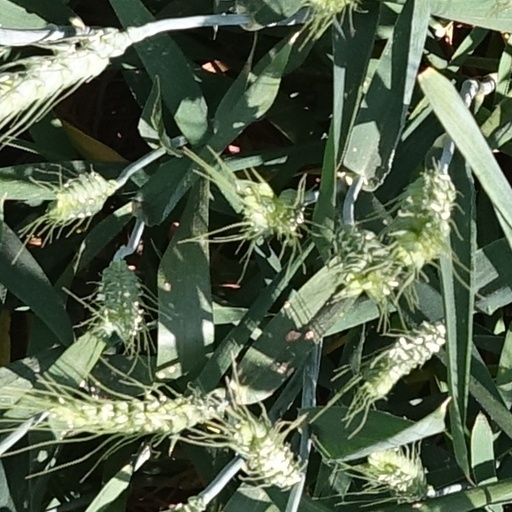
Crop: wheat